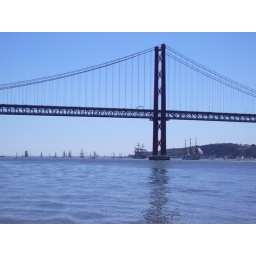
B: for boats or bridge over the Tagus